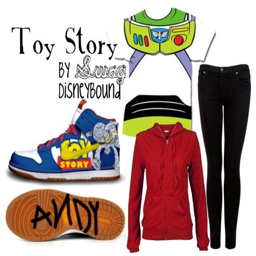
bounding pinned it just for the shoes , i guess there are hard to find now .